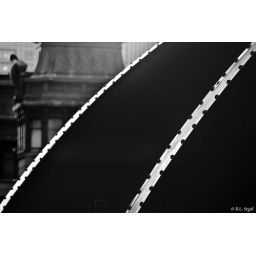
The classic outline of the Chicago-style, trunnion bascule, river-spanning bridge. The bridge tower and Merchandise Mart loom in the background.